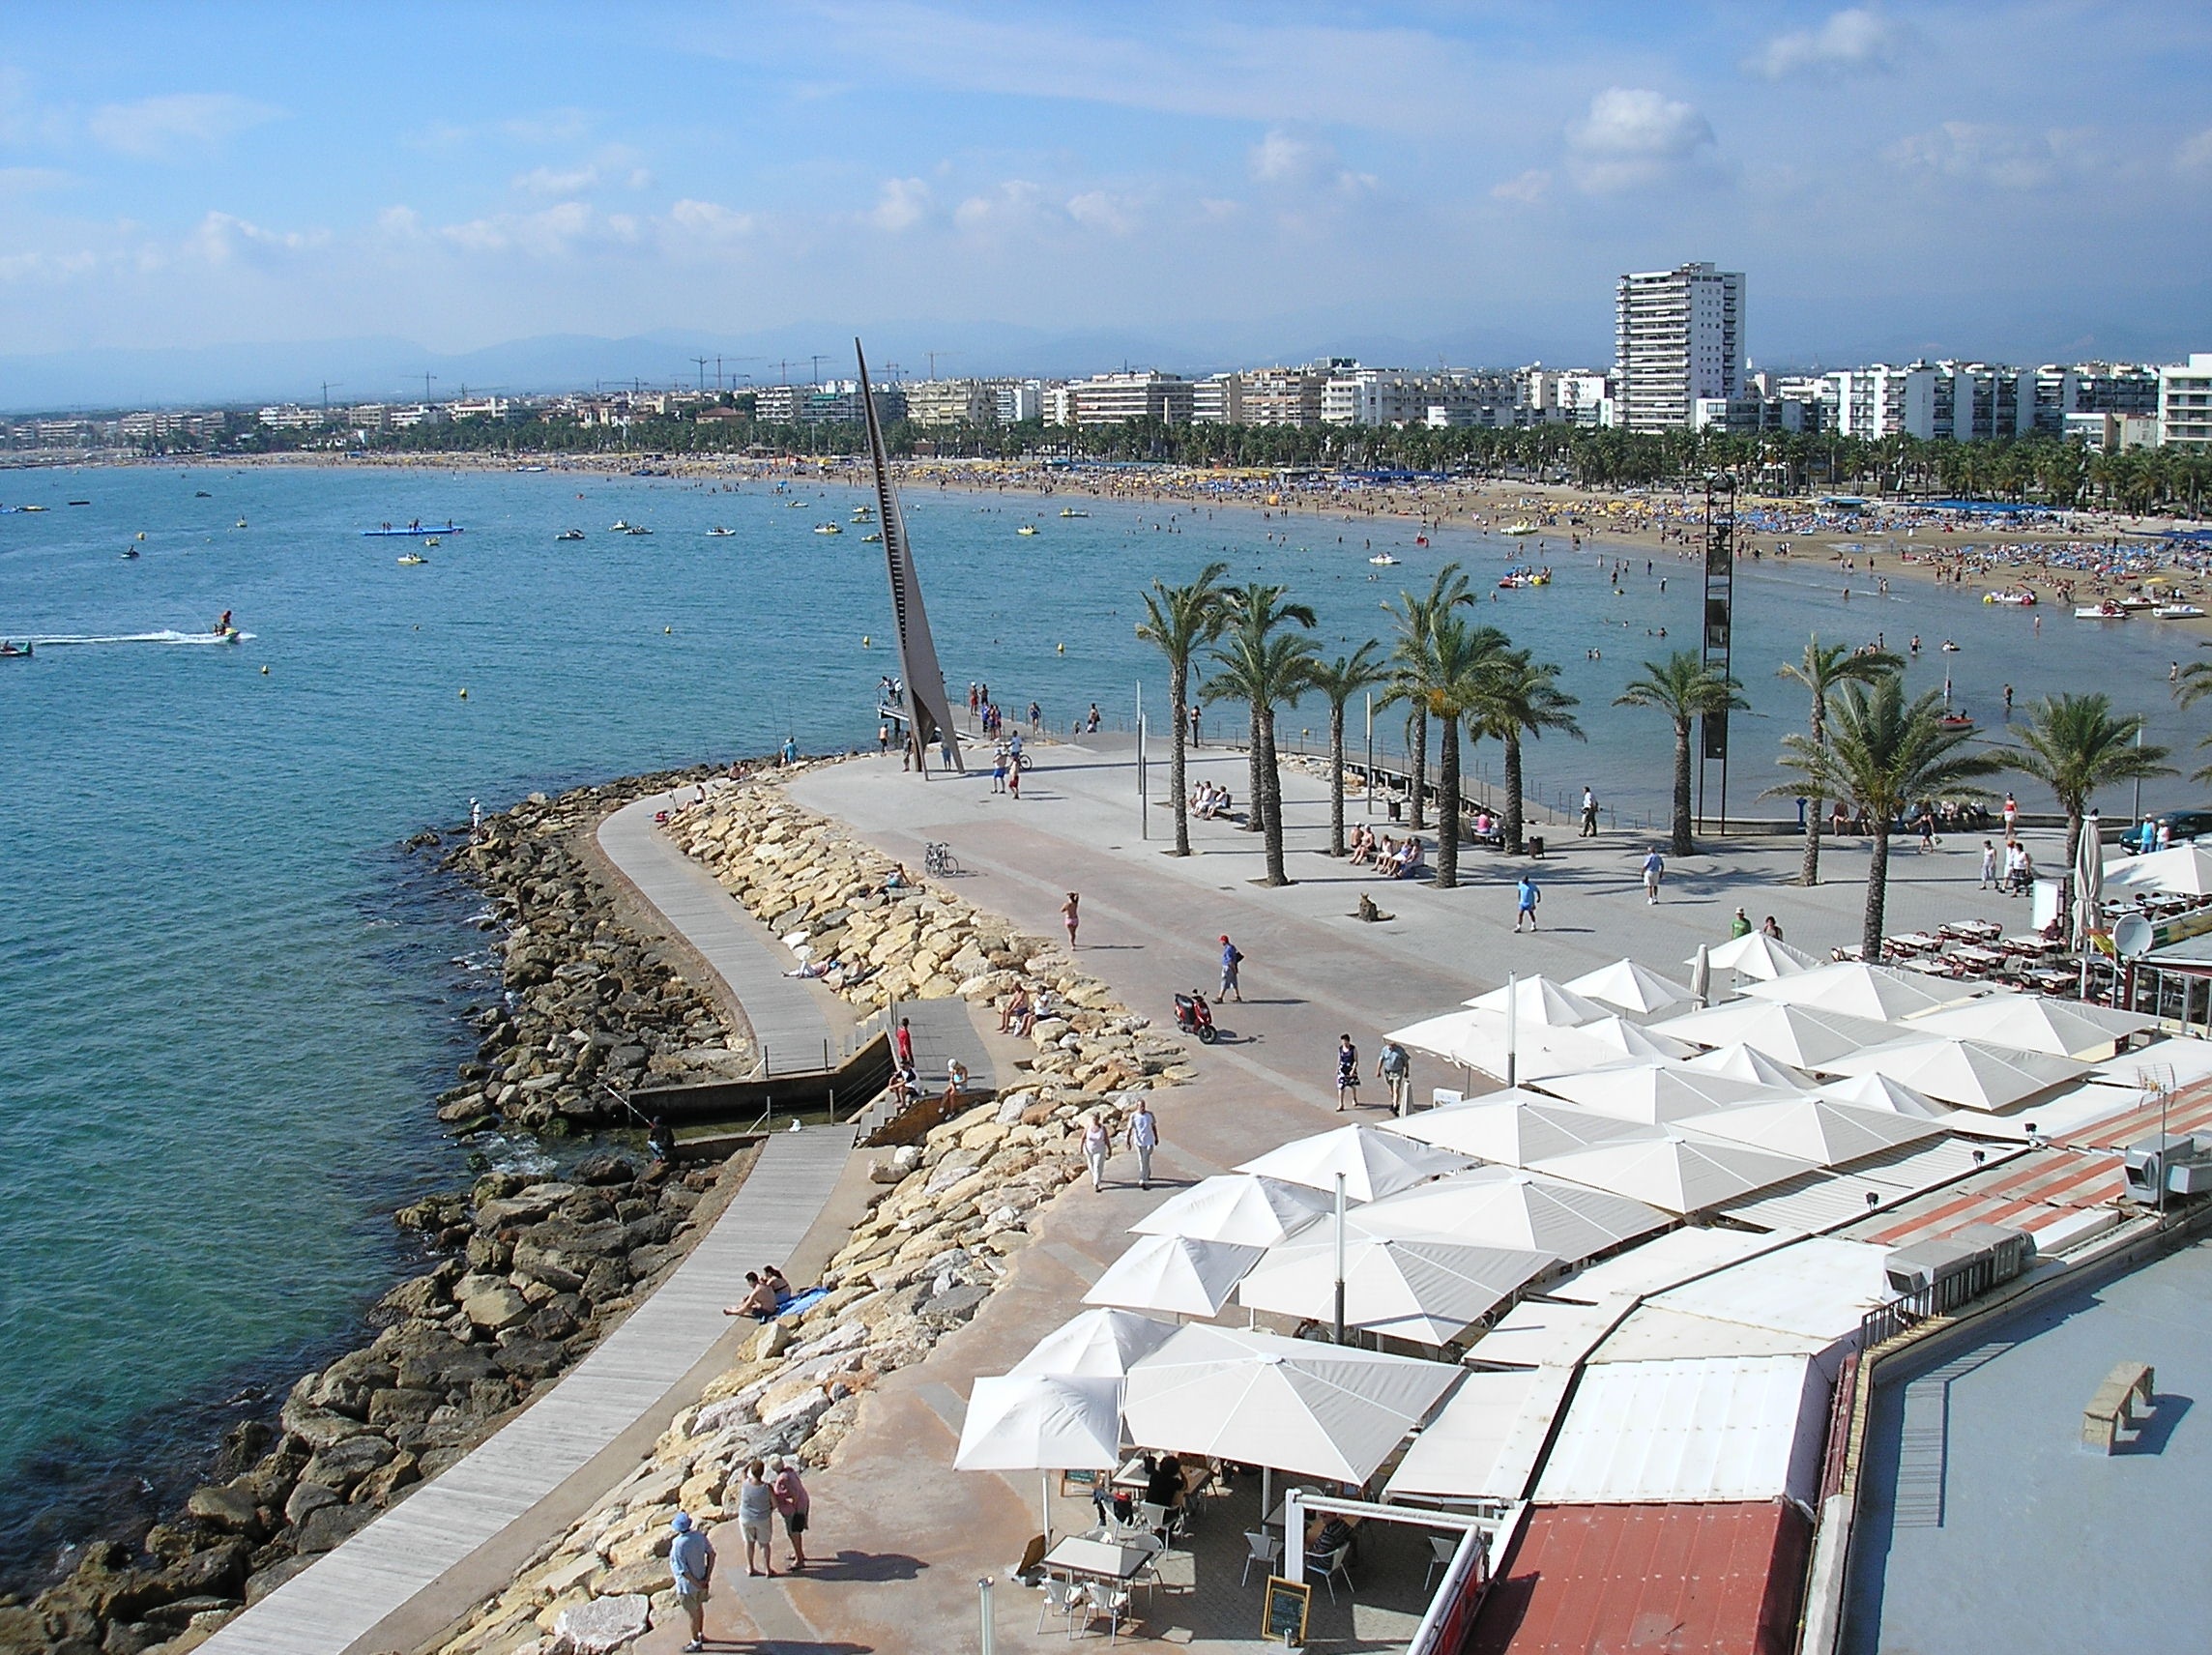
beach, sea, coast, nature, ocean, dock, sky, shore, walkway, vacation, bay, blue, marina, tourism, resort, costa, cape, sunny day